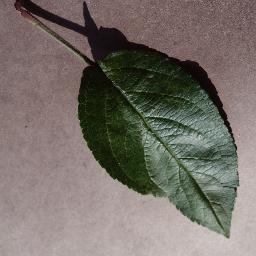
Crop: apple
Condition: healthy